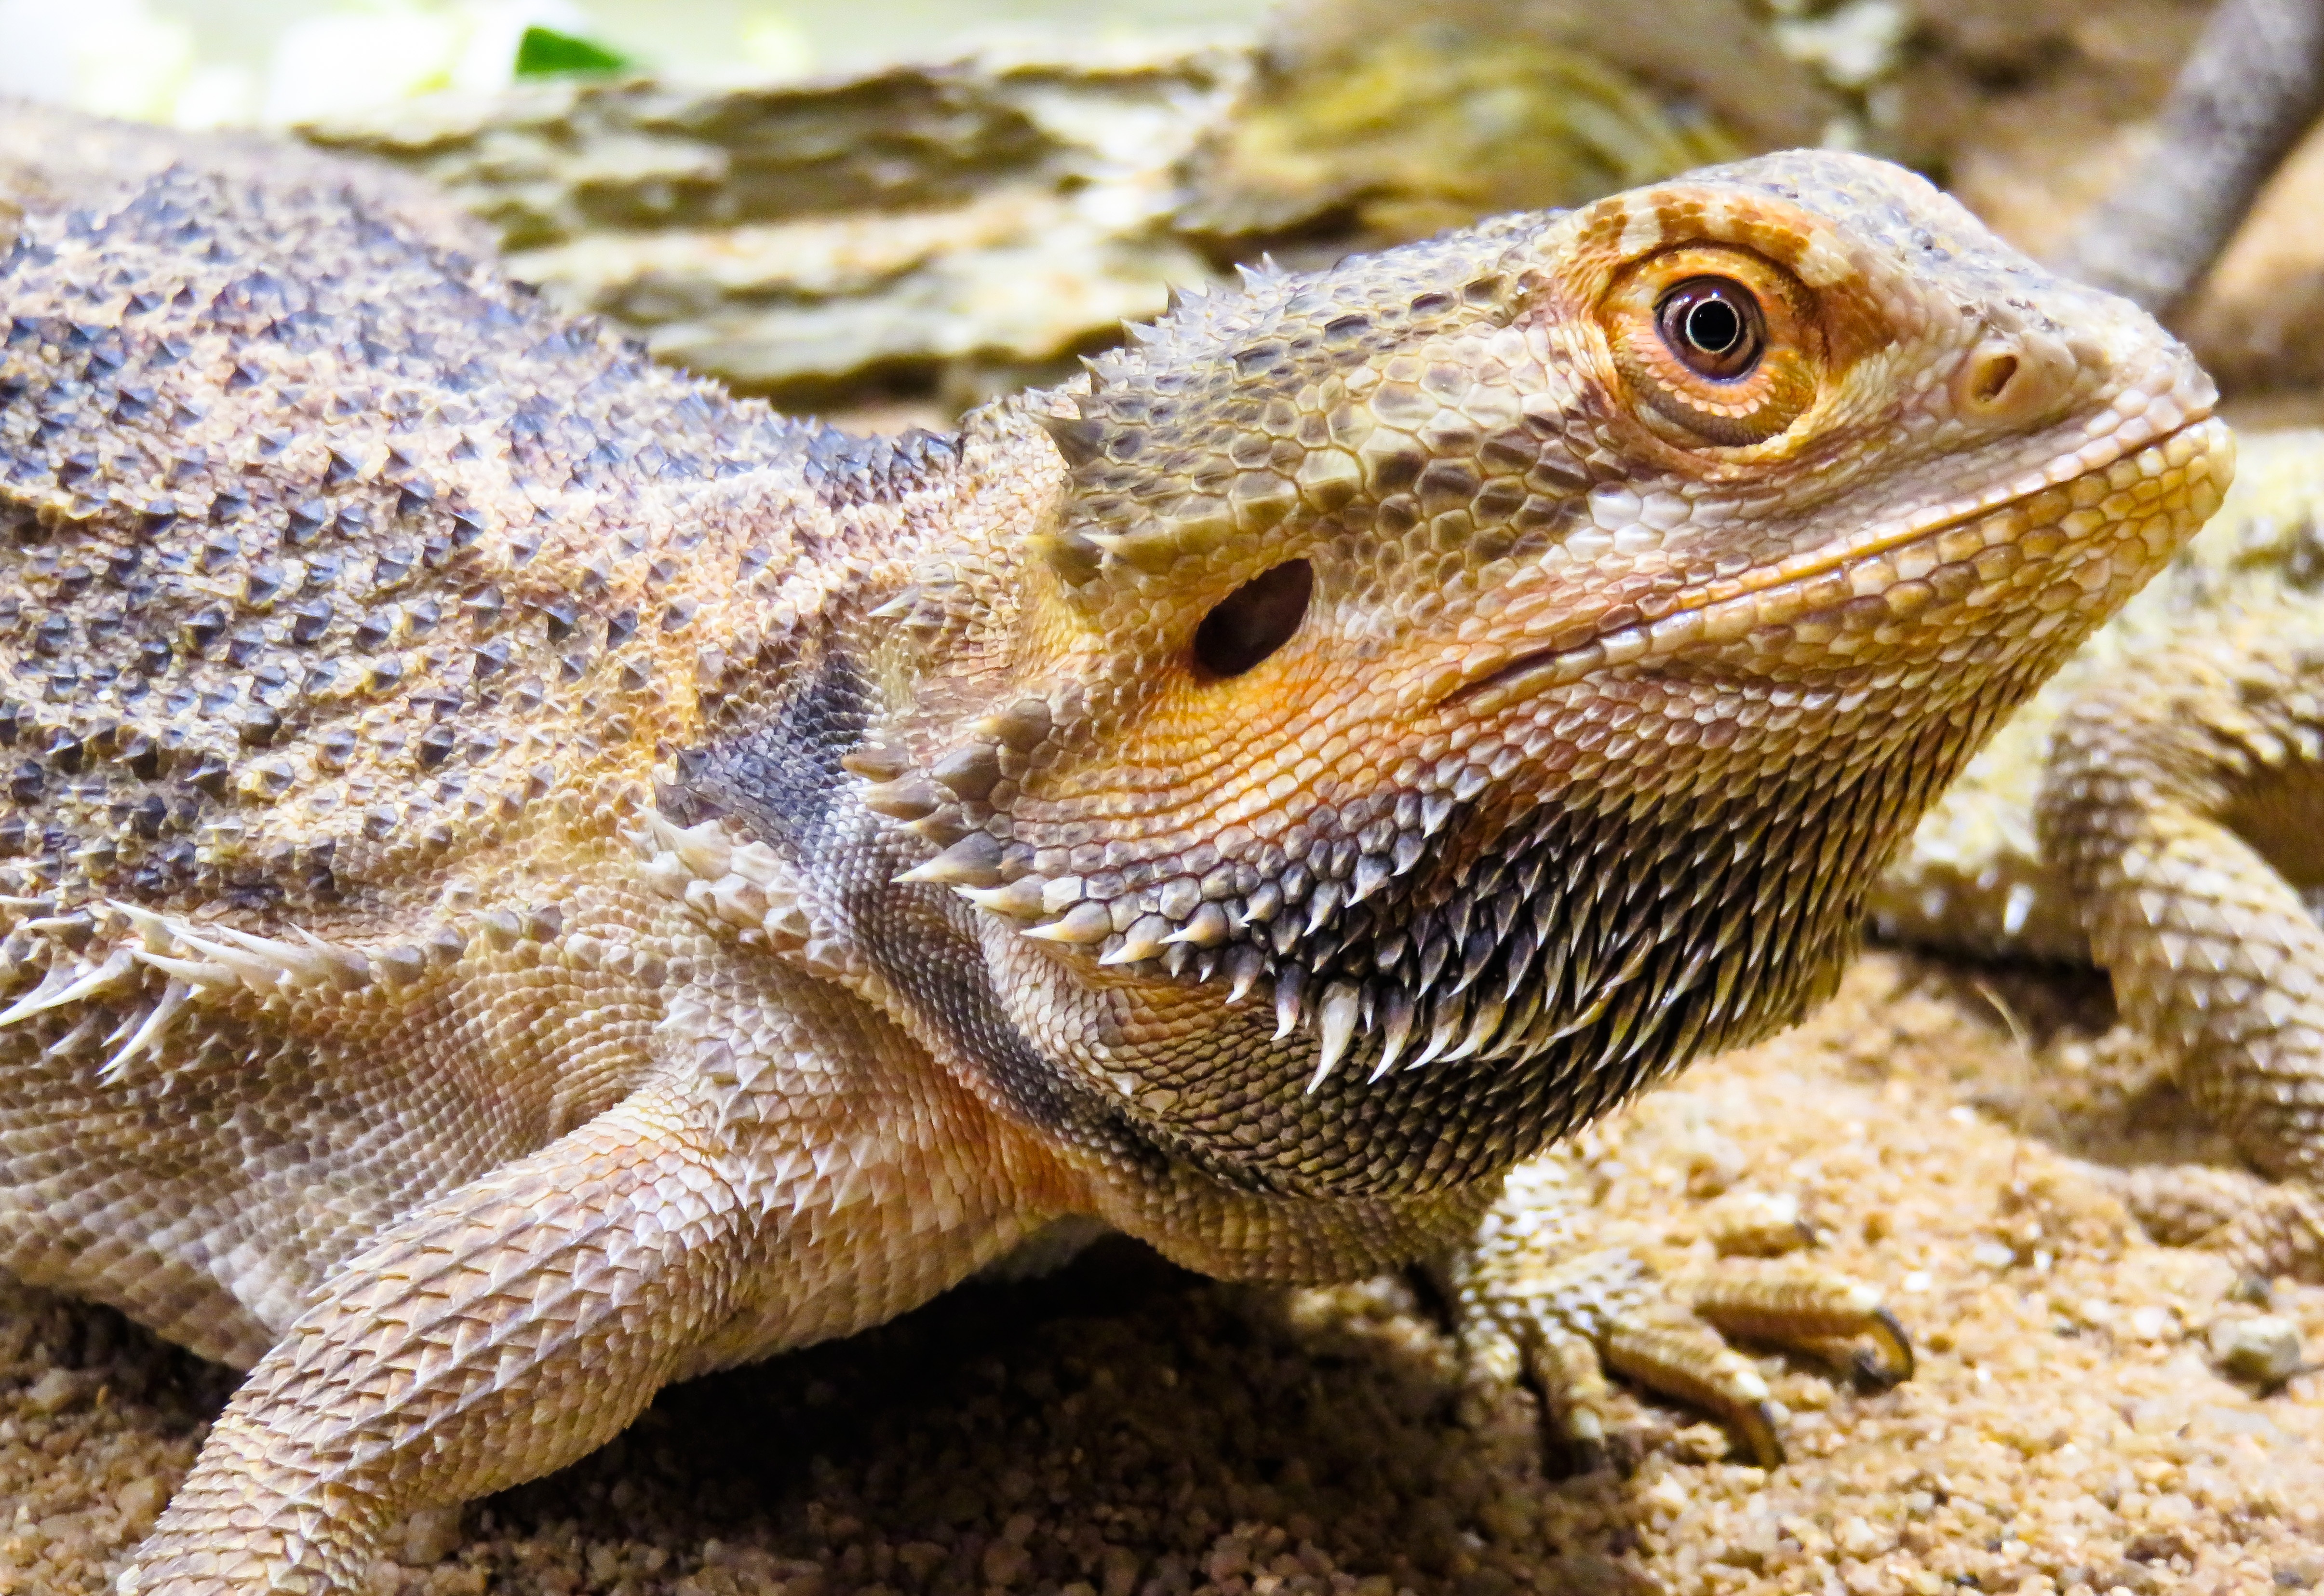
animal, wildlife, reptile, scale, fauna, lizard, vertebrate, dragon, agame, agamidae, agama, scaled reptile, lacertidae